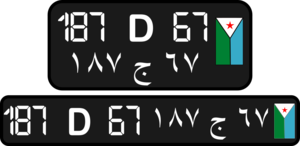
Exemple d'une plaque d'immatriculation djiboutienne
La plaque d’immatriculation à Djibouti permet, comme tous les types de plaques minéralogiques, d’identifier les véhicules.